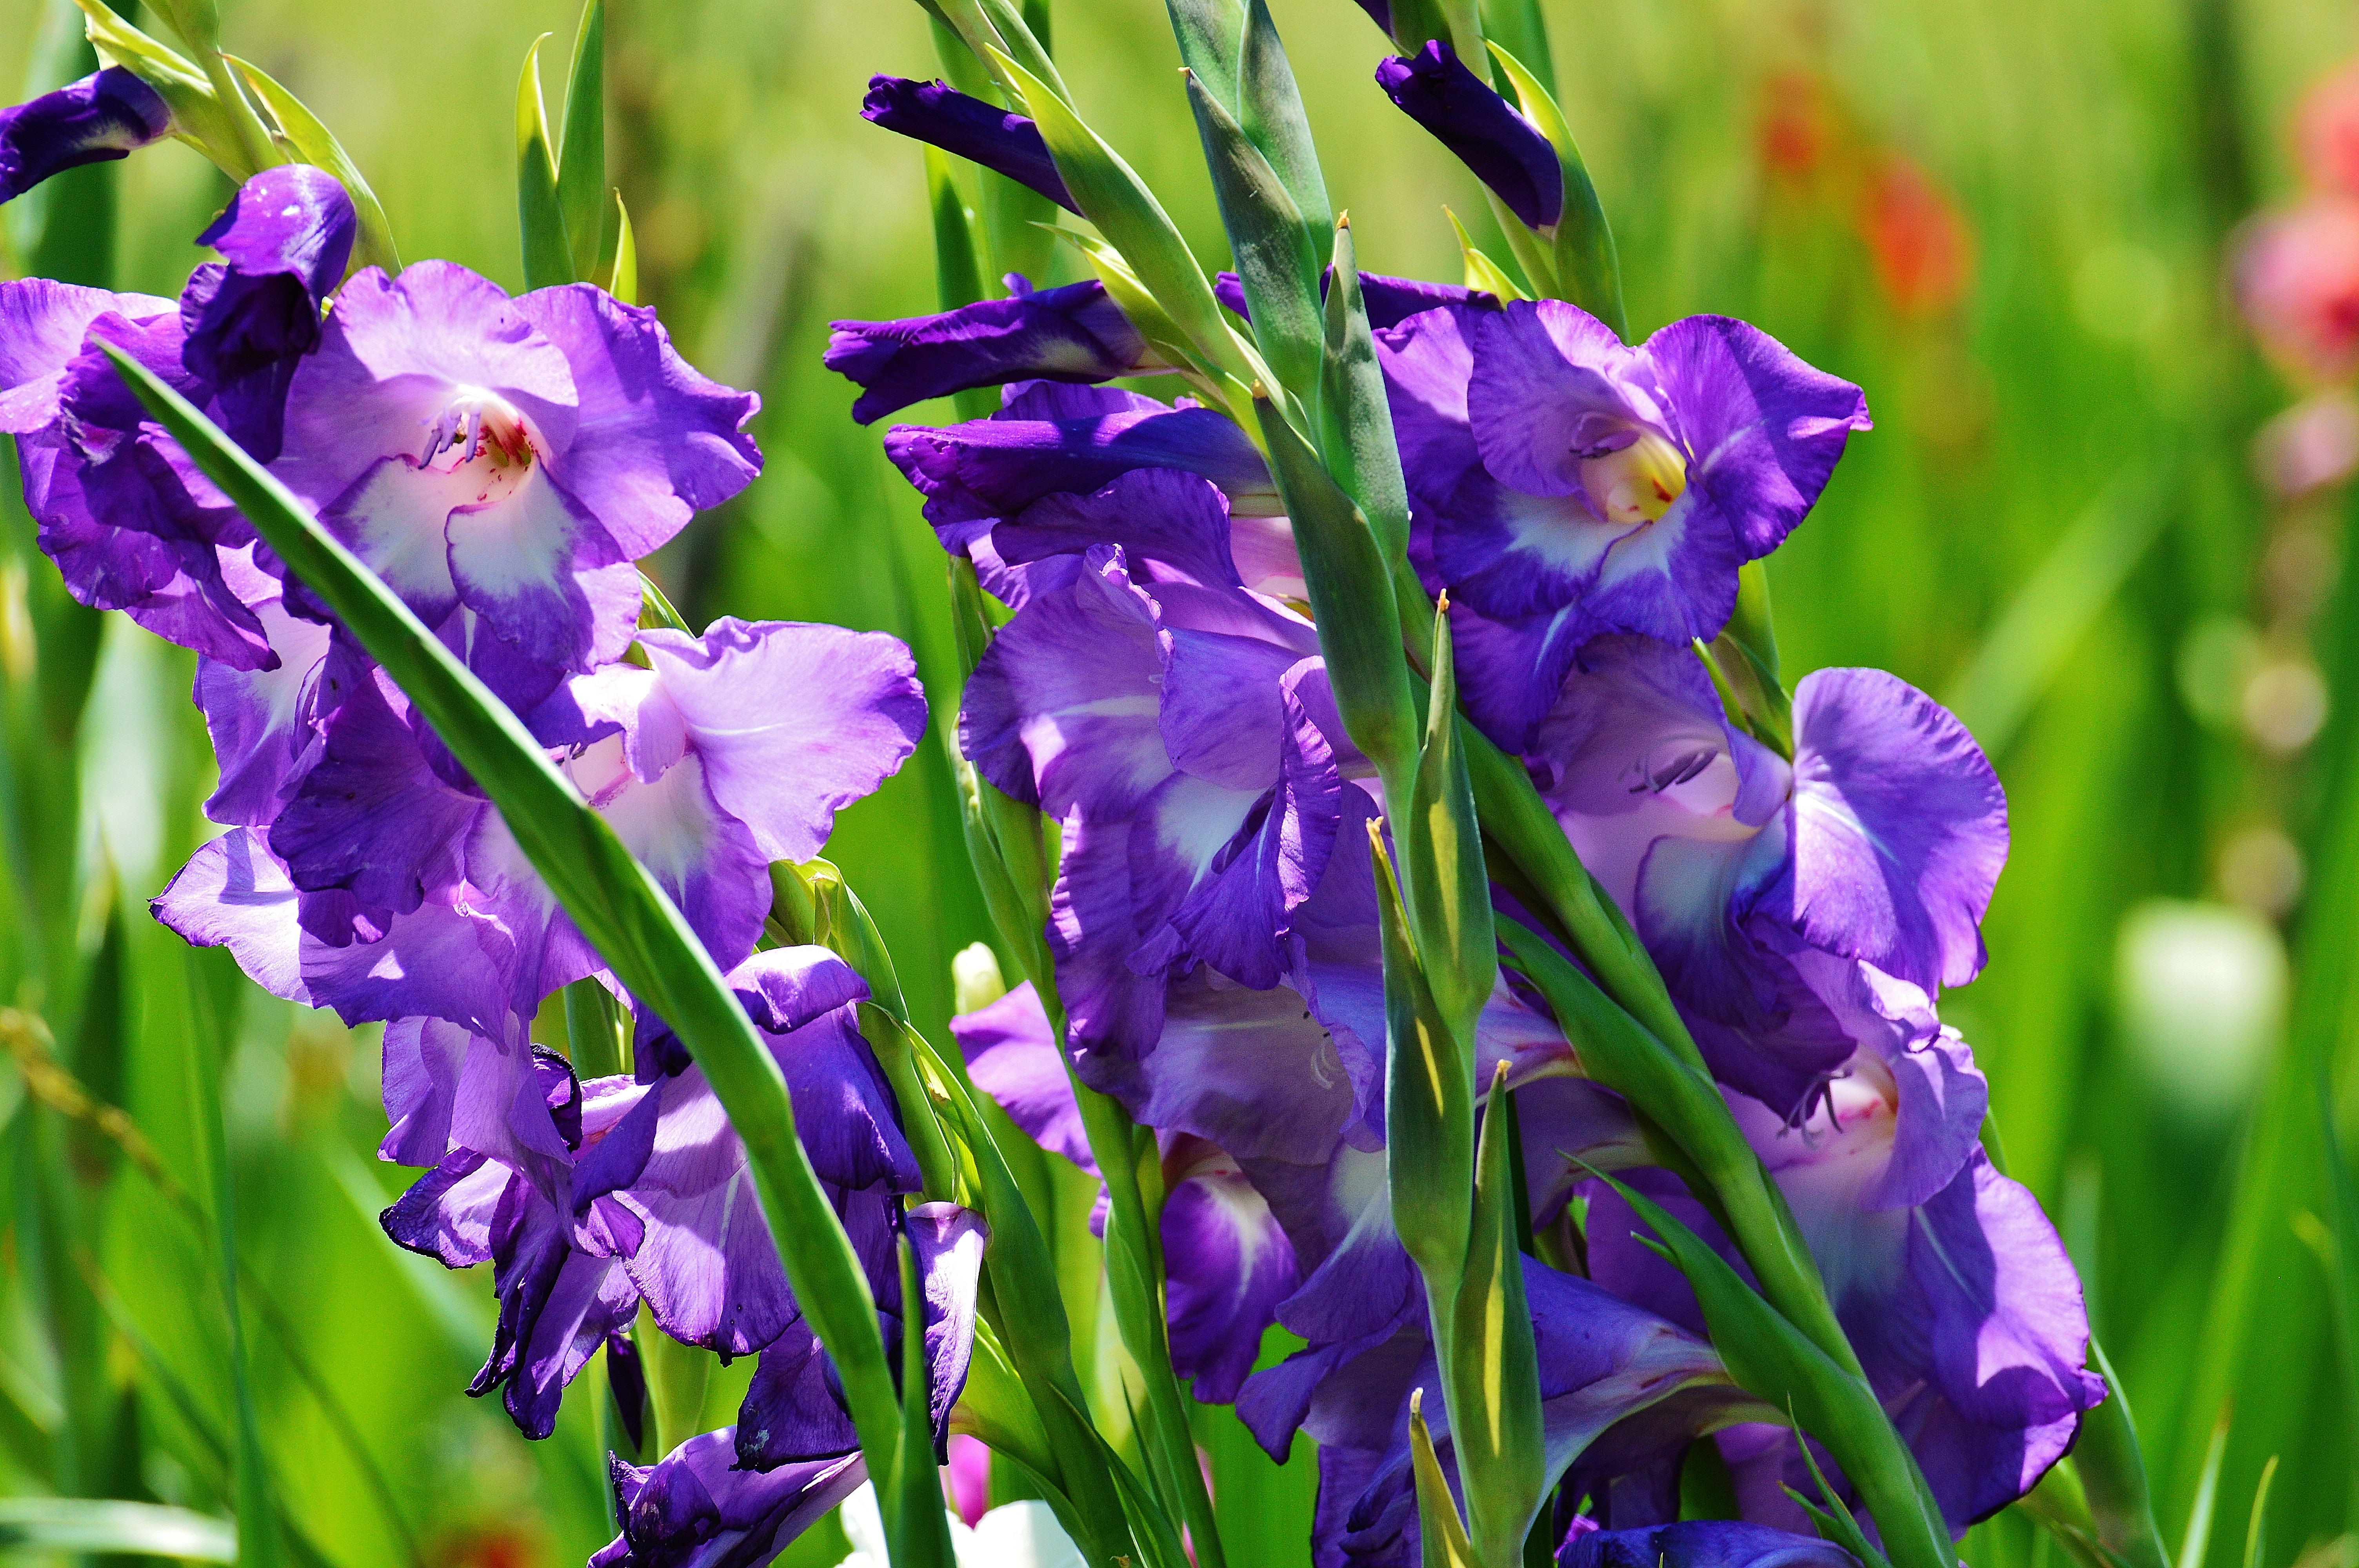
nature, blossom, plant, flower, purple, bloom, summer, grow, blue, flowers, iris, eye, gladiolus, flowering plant, iris versicolor, land plant, iris family